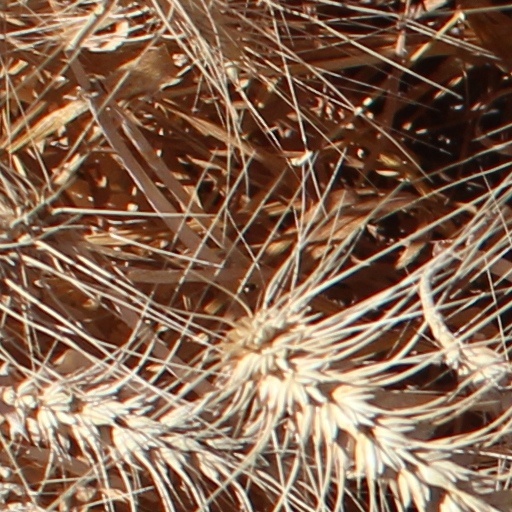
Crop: wheat